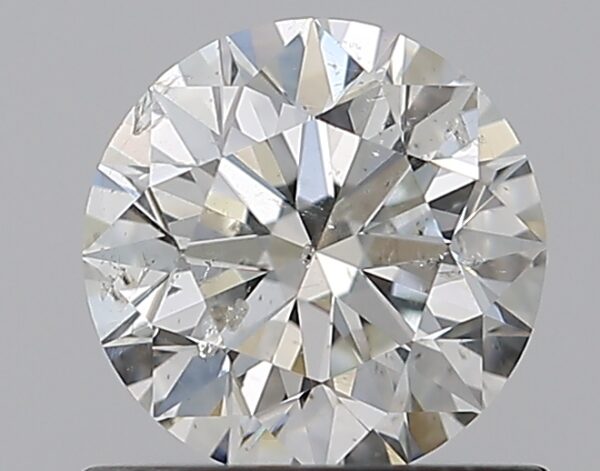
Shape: round
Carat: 0.79
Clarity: SI2
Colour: H
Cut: EX
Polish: EX
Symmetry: EX
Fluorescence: N
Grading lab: GIA
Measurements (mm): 5.87 x 5.89 x 3.7